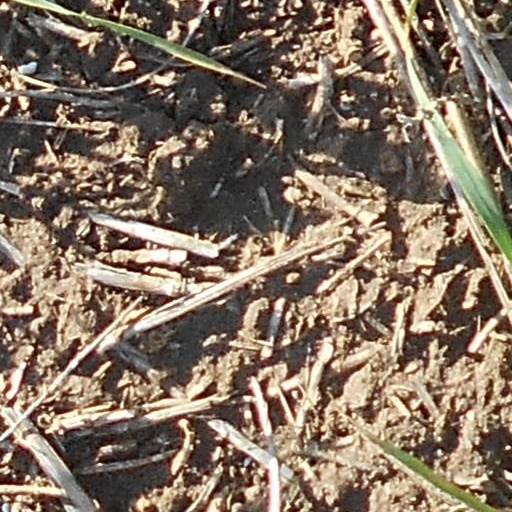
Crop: wheat